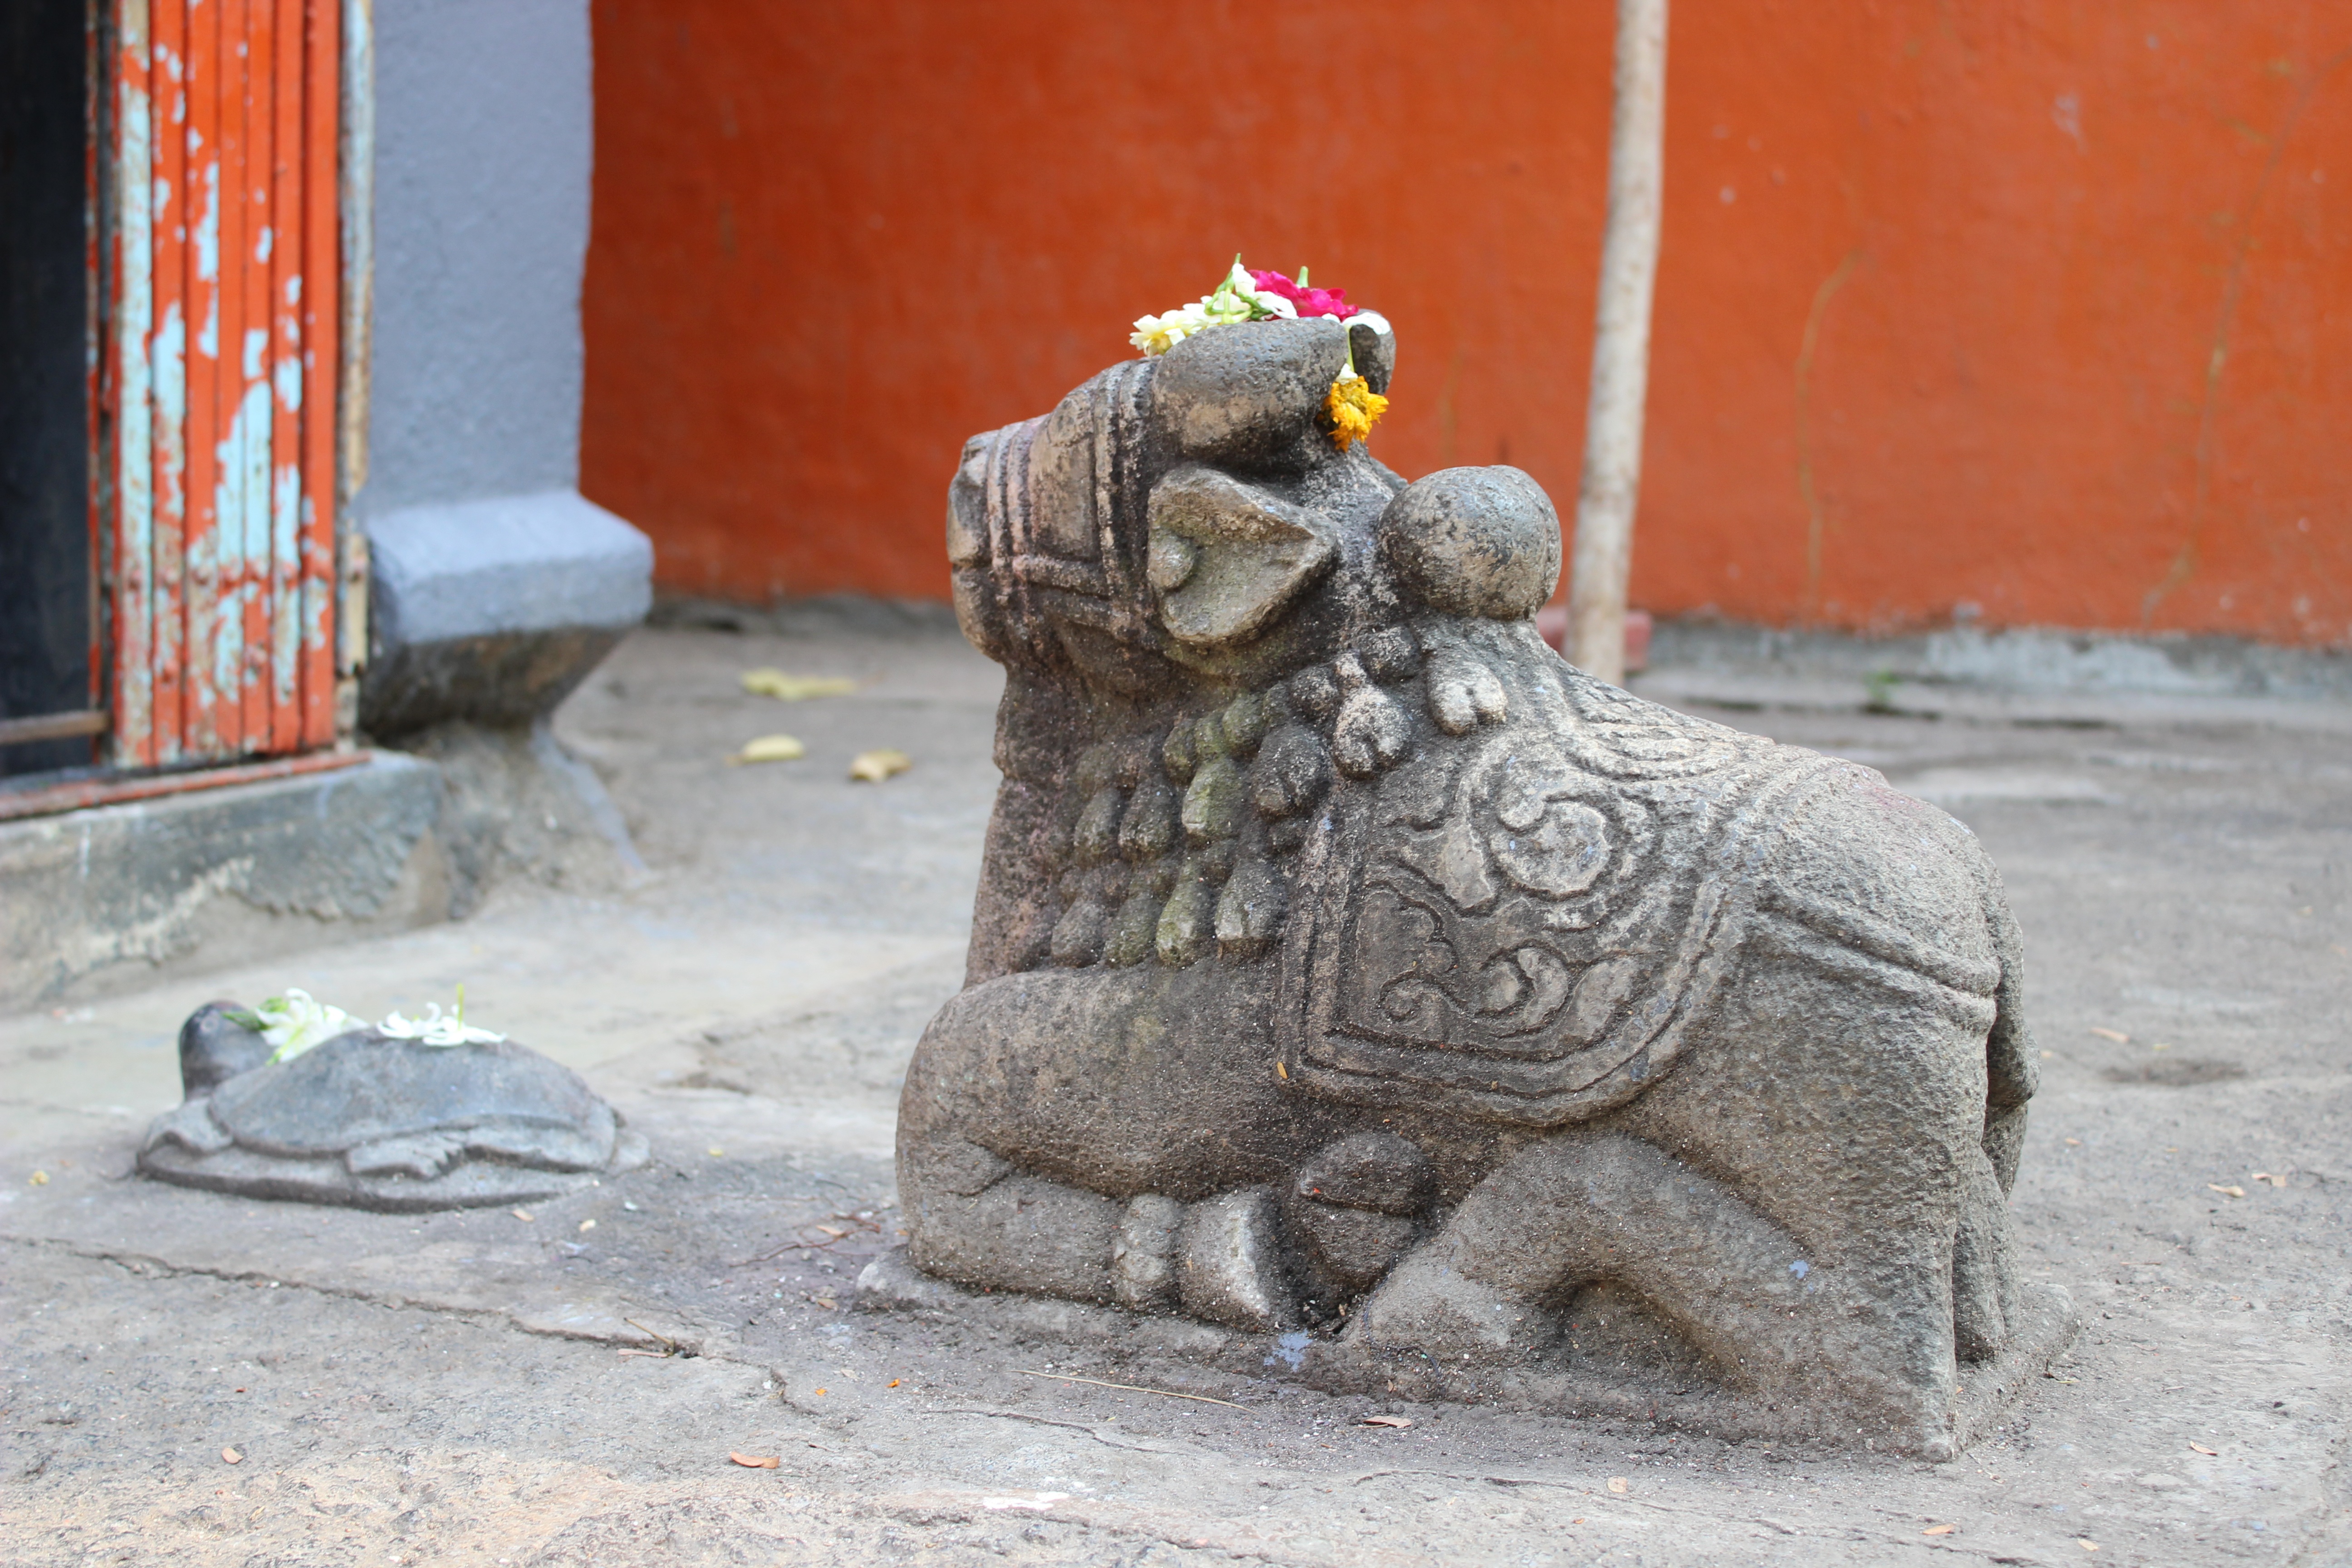
animal, stone, monument, statue, cow, sculpture, art, temple, worship, holy, sacred, carving, nandi, hindu, indian, god, hinduism, ancient history